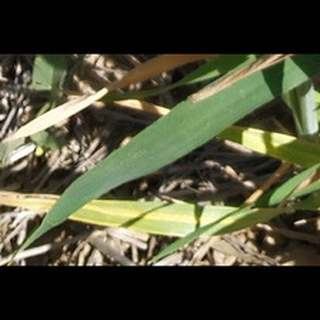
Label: healthy_wheat